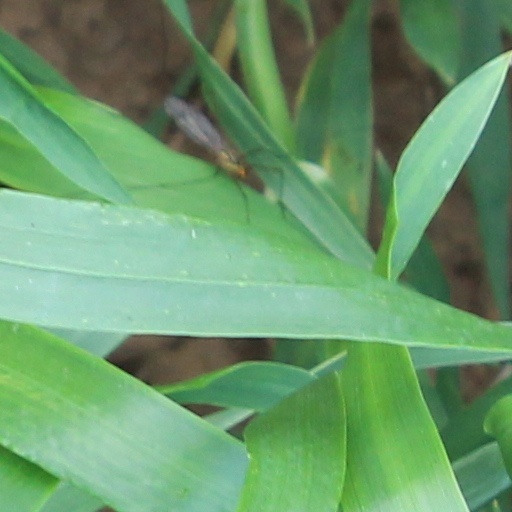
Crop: wheat